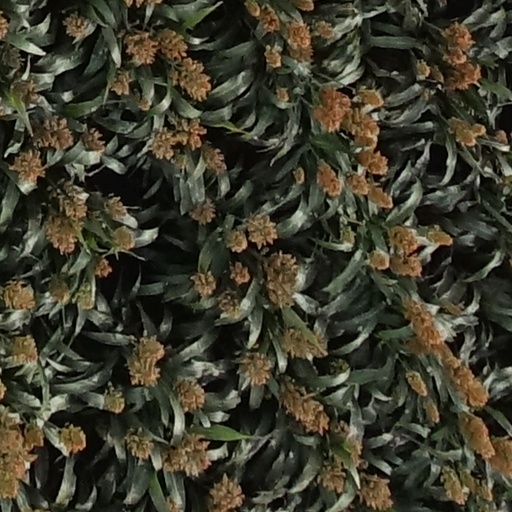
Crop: sorghum